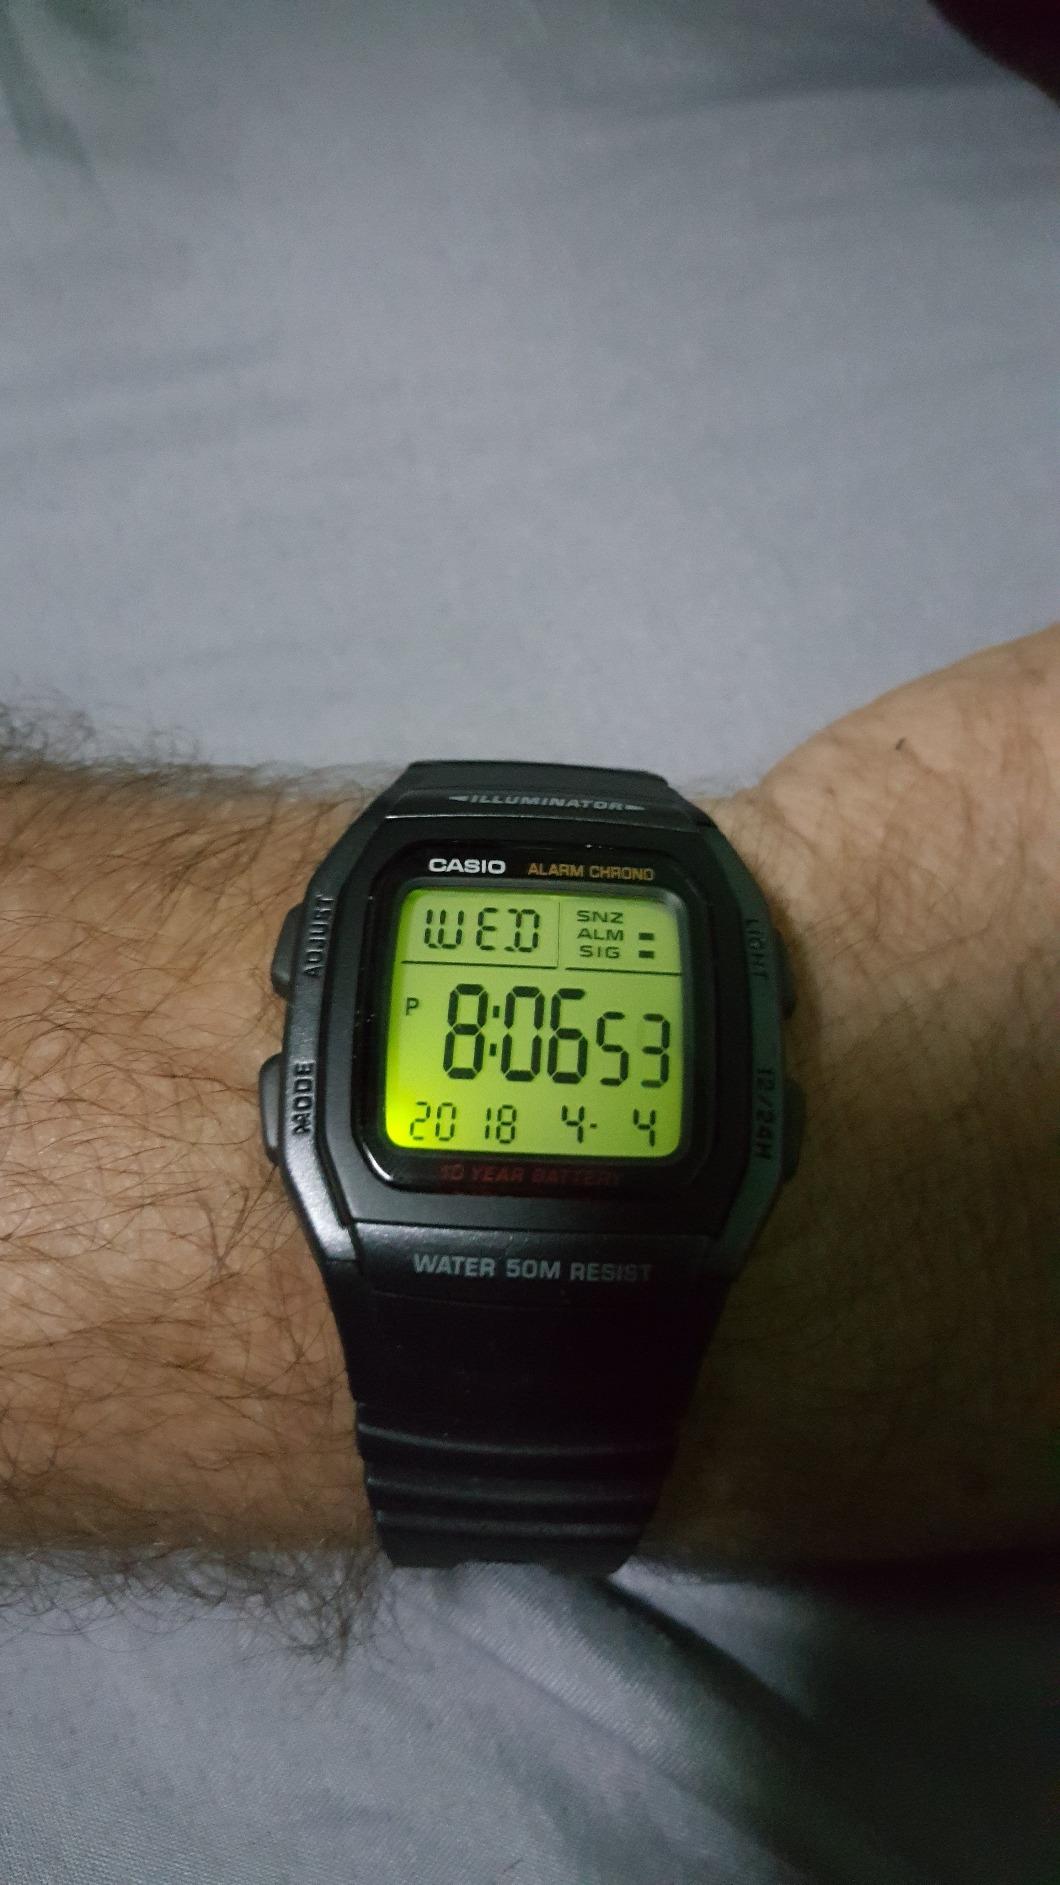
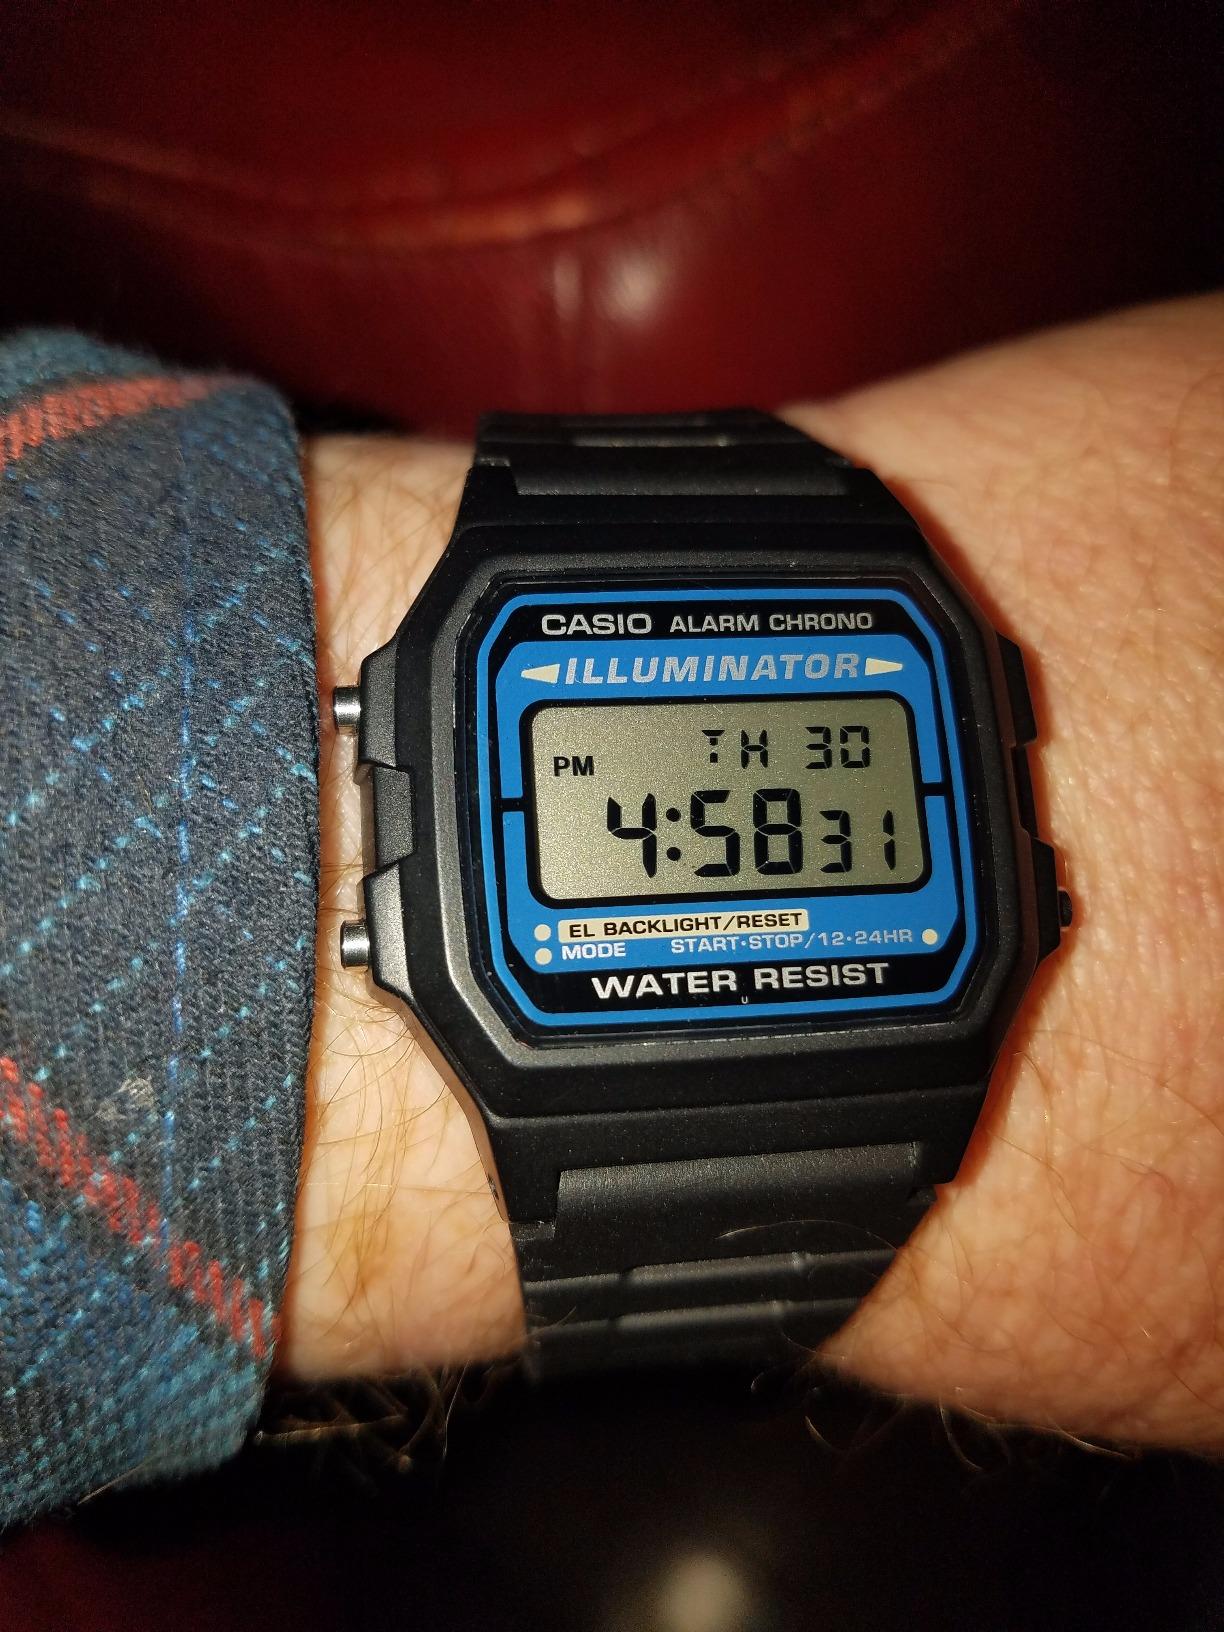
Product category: accessories_watch
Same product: no